Olmecs

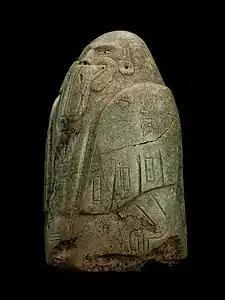
Tuxtla statuette

The heads range in size from the Rancho La Cobata head, at high, to the pair at Tres Zapotes, at . Scholars calculate that the largest heads weigh between .